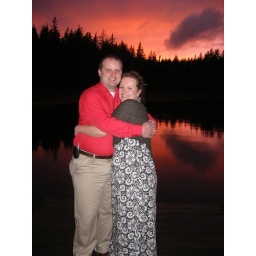
Hugging under a blood red sky